Iyo-Sangawa Station

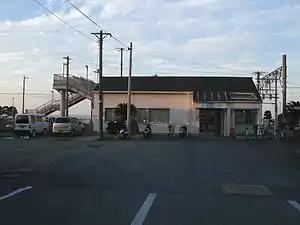
Iyo-Sangawa Station in 2009

is a passenger railway station located in the city of Shikokuchūō, Ehime Prefecture, Japan. It is operated by JR Shikoku and has the station number "Y24".